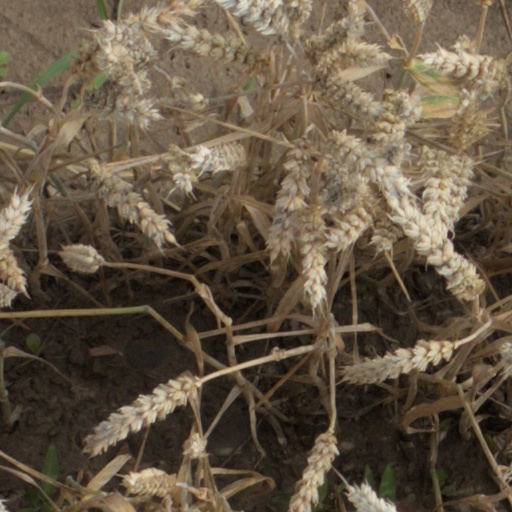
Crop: wheat